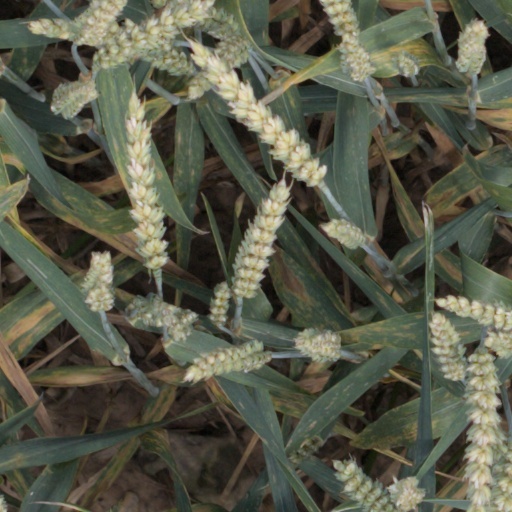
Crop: wheat